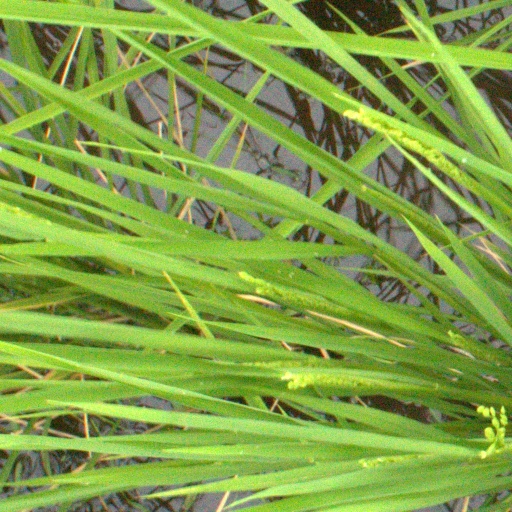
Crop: rice